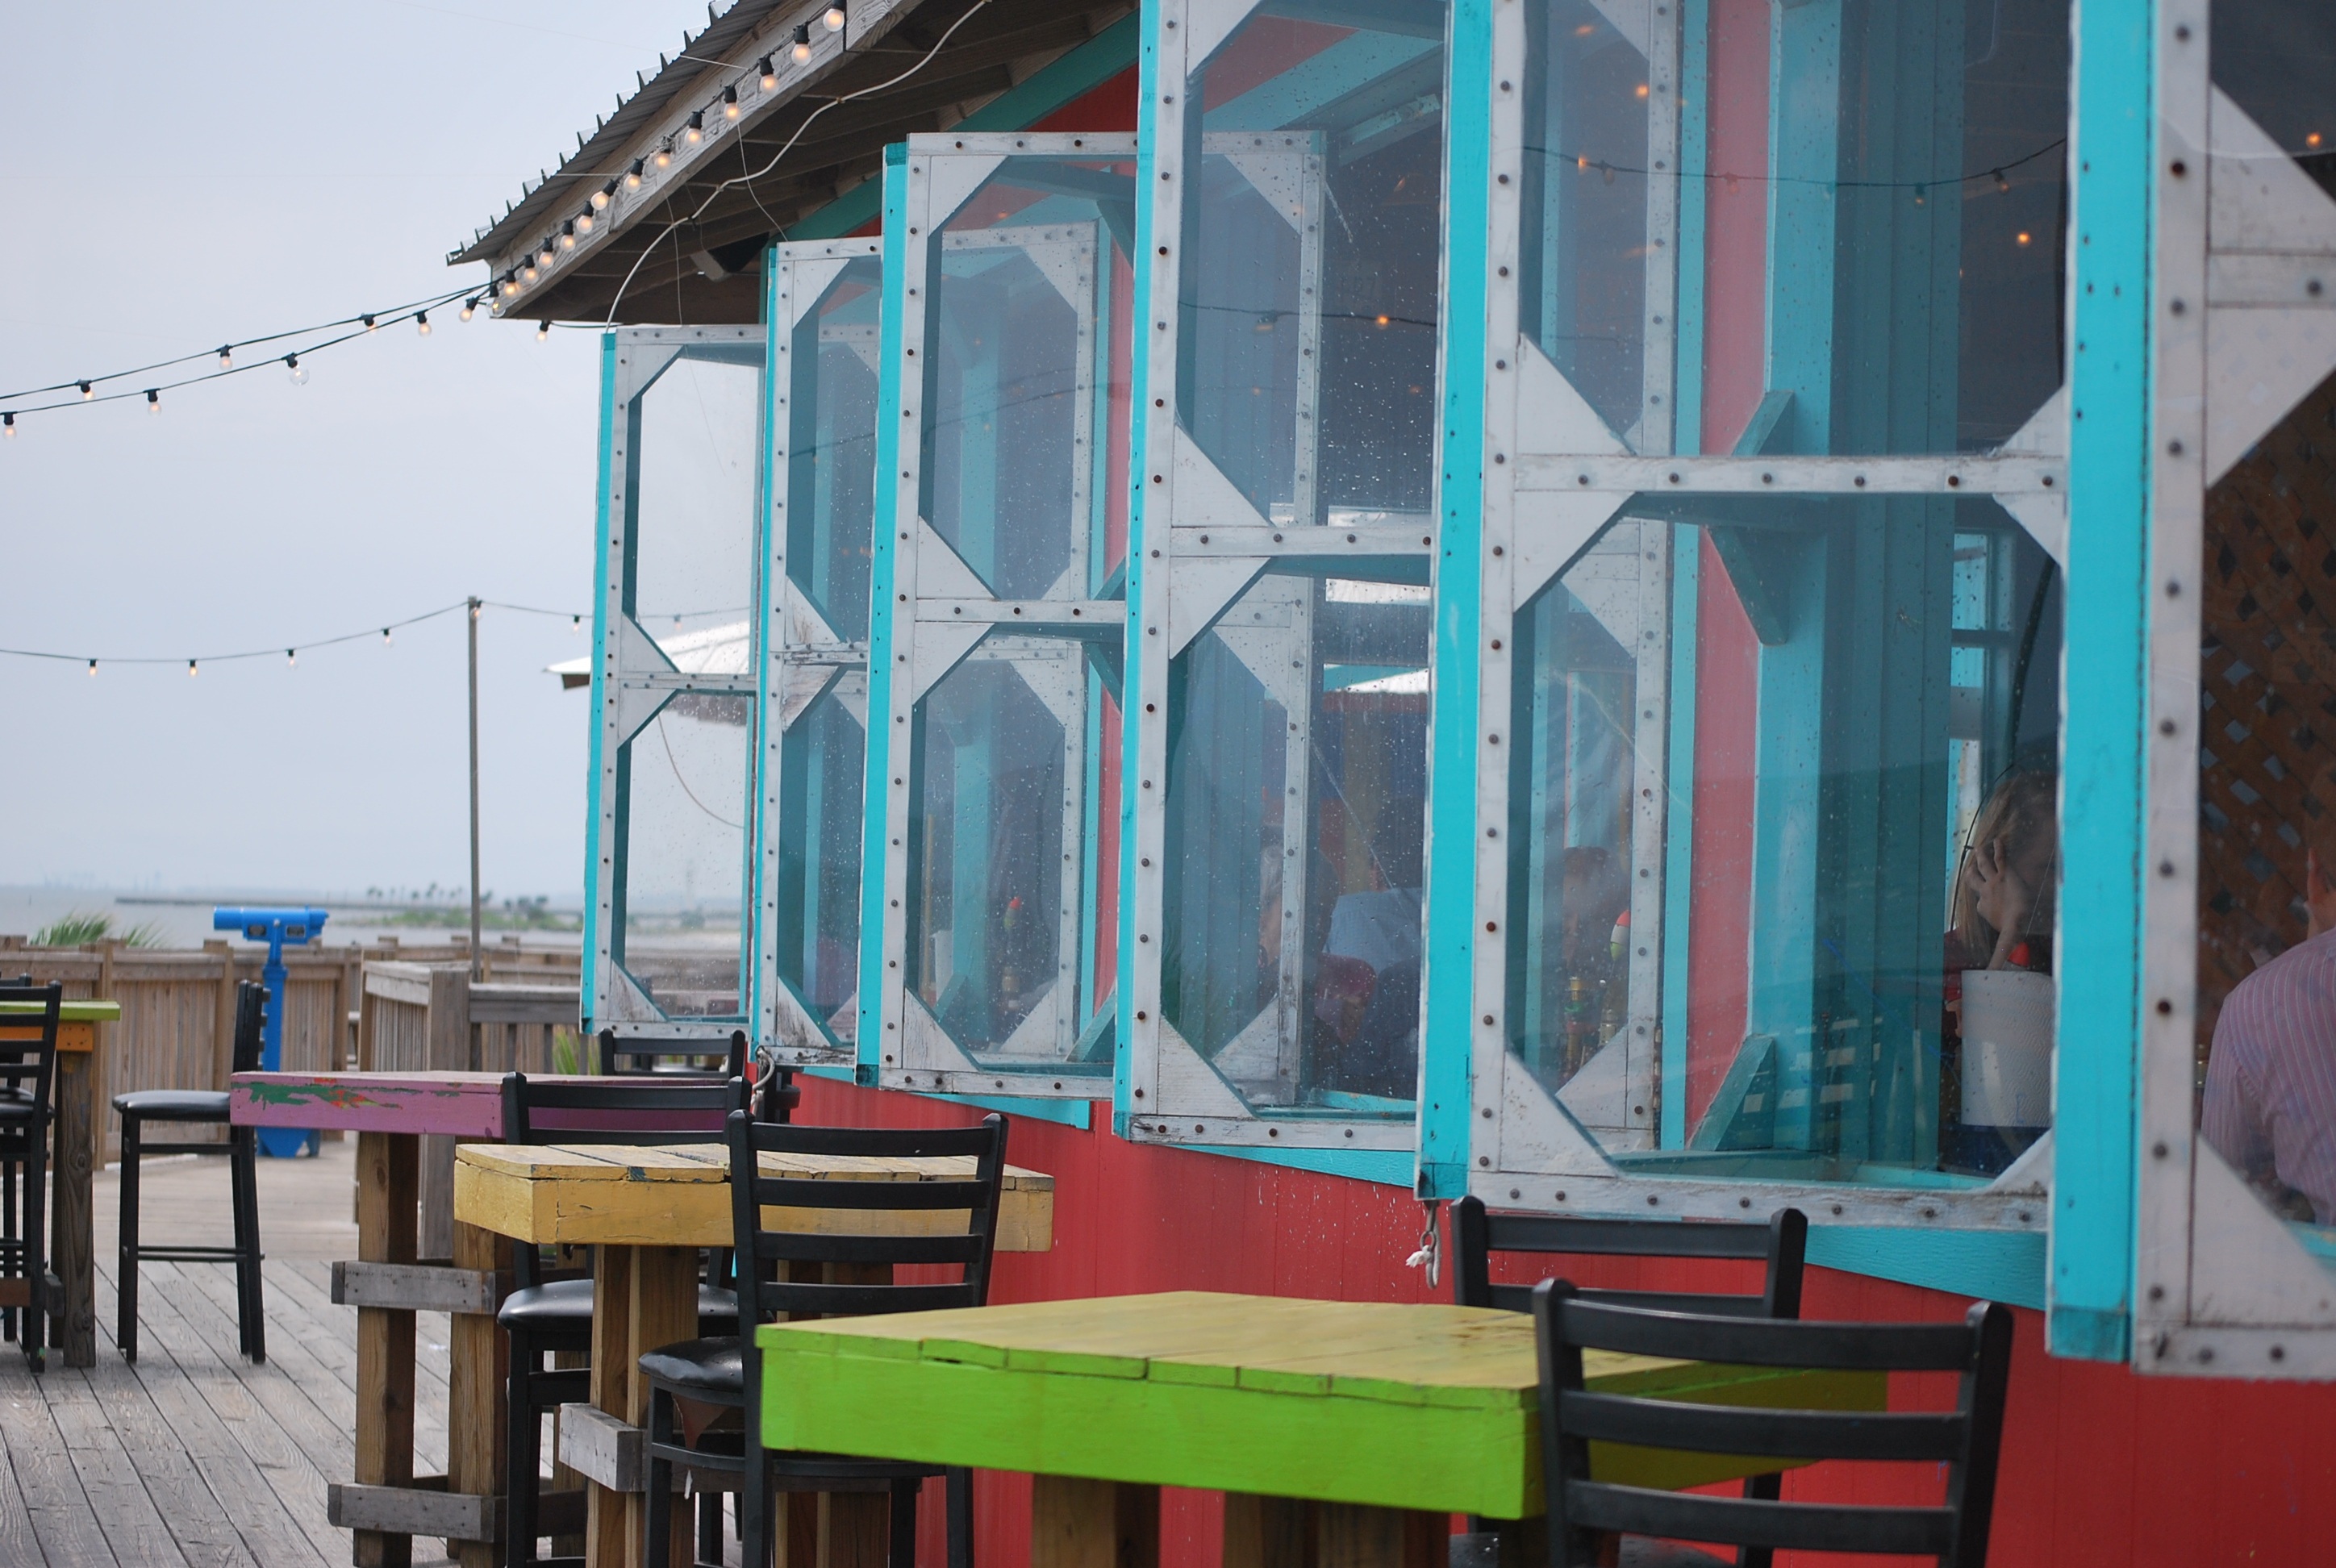
beach, ocean, restaurant, summer, vacation, vehicle, sitting, together, tourism, lifestyle, leisure, alcohol, interior design, outdoors, chairs, windows, dining, dinner, tables